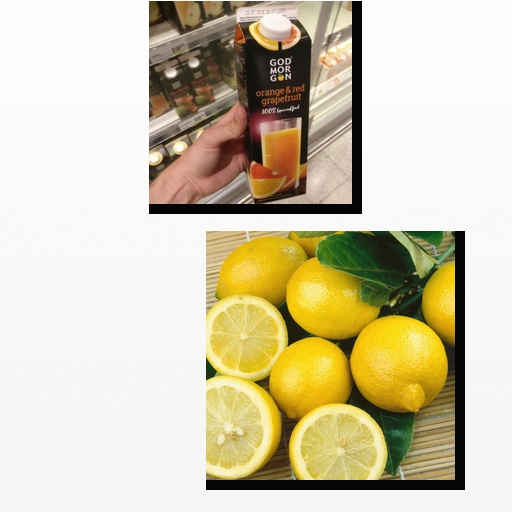
Food items: lemon, grapefruit_juice